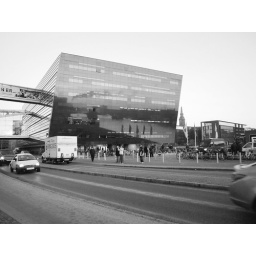
Copenhagen harbour and the bridge Langebro seen as reflection in The Royal Library's black granite.